Maximilian Pilzer

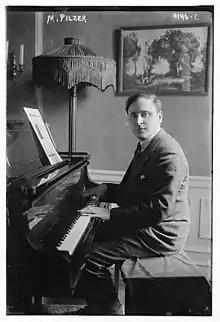
Maximilian Pilzer in 1917

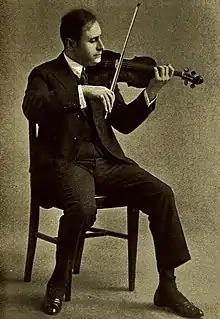
Photo for a book explaining the instruments of the symphony orchestra as concertmaster of the New York Philharmonic

Maximilian Pilzer (February 26, 1890 – May 30, 1958) was a conductor and violinist. He was concertmaster of the New York Philharmonic orchestra from 1915 to 1917. During the years of 1926, 1948 to 1949, and 1958, he conducted the Naumburg Orchestral Concerts, in the Naumburg Bandshell, Central Park, in the summer series. On one such concert, May 30, 1958, Pilzer was conducting before thousands of spectators and a live radio audience. According to "The New York Times" "Mr. Pilzer was conducting Johann Strauss's gay overture to "Die Fledermaus" when he fell backward. His head struck the edge of the stage, where there is a strip of concrete." Attempts to revive him were unsuccessful, and Pilzer was pronounced dead on arrival at a nearby hospital.